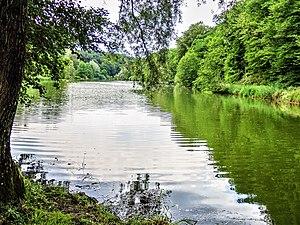
Le grand étang des princes, vu de la rive est. Raynans. Doubs
Raynans est une commune française située dans le département du Doubs, en région Bourgogne-Franche-Comté.